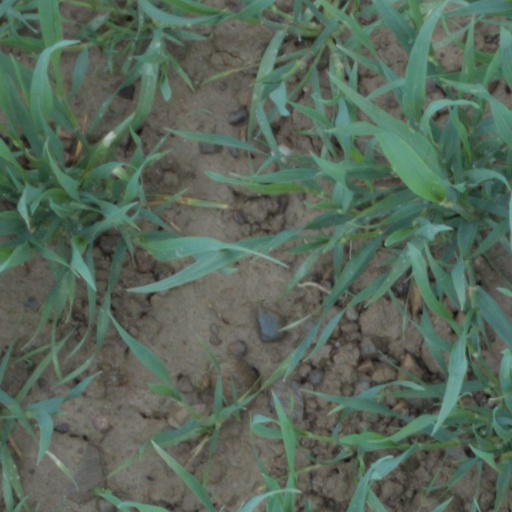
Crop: wheat